Putney Park House

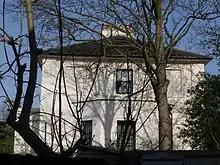
Putney Park House

Putney Park House is a Grade II listed house at 69 Pleasance Road, Roehampton, London.